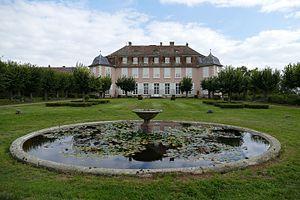
Alsace, Bas-Rhin, Château de Kolbsheim. La façade ouest vue de la terrasse supérieure des jardins. (PA00084762, IA00023184).
Situé à une vingtaine de kilomètres à l'ouest de Strasbourg, le château de Kolbsheim a été bâti au XVIIIᵉ siècle à l'extrémité ouest de ce village du Bas-Rhin. Il est protégé au titre des Monuments historiques et réputé pour ses jardins ayant obtenu le label Jardin remarquable. C'est aujourd'hui le seul subsistant des deux châteaux qui ont un temps coexisté sur le territoire de la commune.
Cet article recense de manière non exhaustive les châteaux, maisons fortes, mottes castrales, situés dans le département français du Bas-Rhin. Il est fait état des inscriptions et classements au titre des monuments historiques.
Cet article recense une partie des monuments historiques du Bas-Rhin, en France.